Tomasz Szukalski

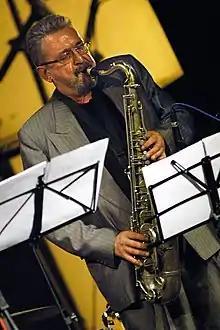
Tomasz Szukalski @ Camaldolese crypt of Bielany (Warsaw), October, 2008

Tomasz Szukalski (25 December 1947 in Warsaw, Polish People's Republic, registered by Soviet authorities 8 January 1948 – 2 August 2012 in Piaseczno, Poland) was a Polish jazz saxophonist, composer and improviser. Szukalski worked with Tomasz Stańko, Edward Vesala and Zbigniew Namysłowski. Awarded Magister of Music (Master of Arts) at Fryderyk Chopin University of Music, Warsaw. Szukalski was a revered master of tenor saxophone and his style was often compared to that of John Coltrane and Ben Webster.